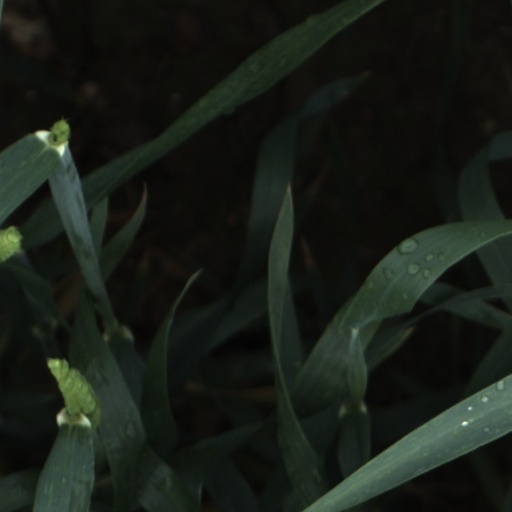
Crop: wheat